Petrus Johannes van Reysschoot

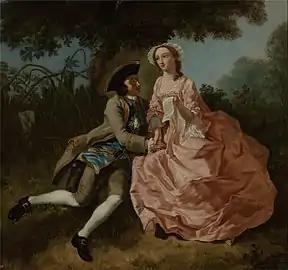
"Lovers in a landscape"

On the occasion of the installation of Maria Theresa as Countess of Flanders, the States of Flanders had decided to have four portraits of the sovereign painted which would be displayed under as many dais, two at the Ghent City Hall and in Bruges at the Brugse Vrije and the City Hall. Eleven portraits at three quarters size of these paintings were also made for the deputies of the States. By an act of the States dated 29 January 1744, the entire commission was awarded to Petrus Johannes van Reysschoot who at the time was still in London. Van Reysschoot was said to have promised to return soon to Ghent and begin the work within two months of the act.